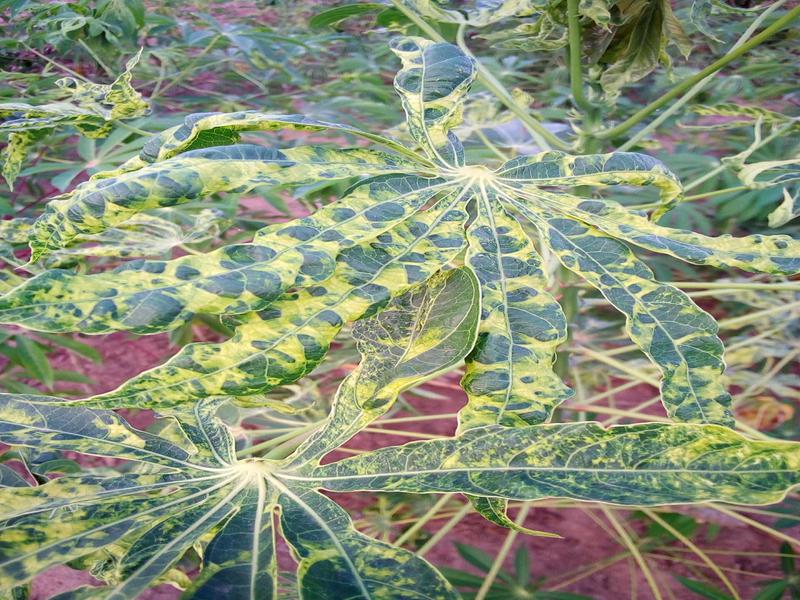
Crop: cassava
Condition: mosaic_disease